Lovech Fortress

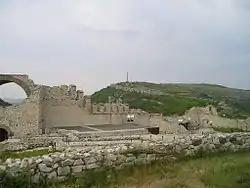
The outer walls of the fortress

Lovech Fortress is a medieval stronghold in Lovech, Bulgaria, that gained prominence during the Second Bulgarian Empire. After the Byzantine Empire unsuccessfully besieged Lovech in 1187, it was forced to recognize de facto the restoration of the Bulgarian state. The town remained an important economic and commercial centre until the fall of Bulgaria under Ottoman rule in the early 15th century.